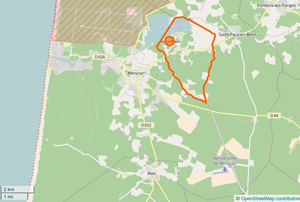
Aureilhan (Landes) ː Limites communales. This map was created from OpenStreetMap project data, collected by the community. This map may be incomplete, and may contain errors. Don't rely solely on it for navigation.
Aureilhan est une commune du Sud-Ouest de la France, située dans le département des Landes. Elle appartient au Pays de Born.